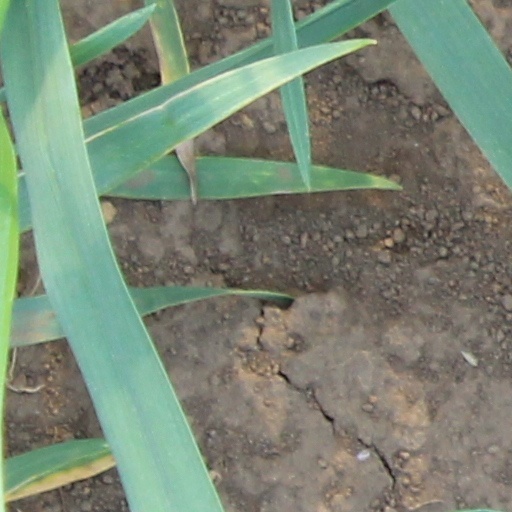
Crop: wheat